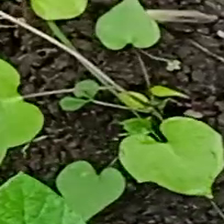
Weed species: Obscure_morning _glory(Ipomoea obscura)